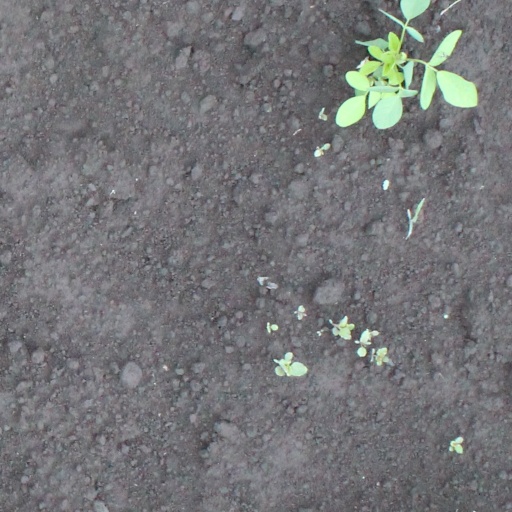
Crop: soybean